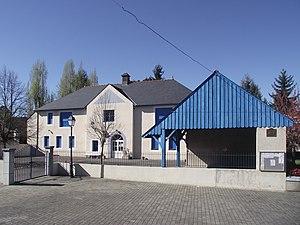
Groupe scolaire d'Adé (Hautes-Pyrénées, France)
Adé est une commune française située dans le département des Hautes-Pyrénées, en région Occitanie.